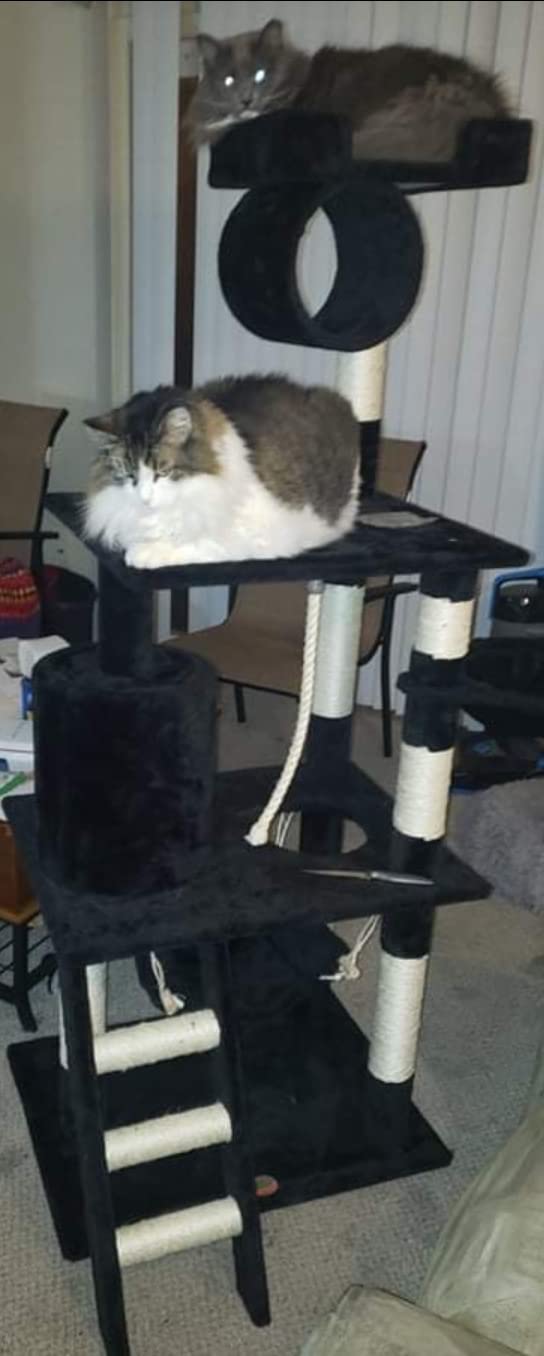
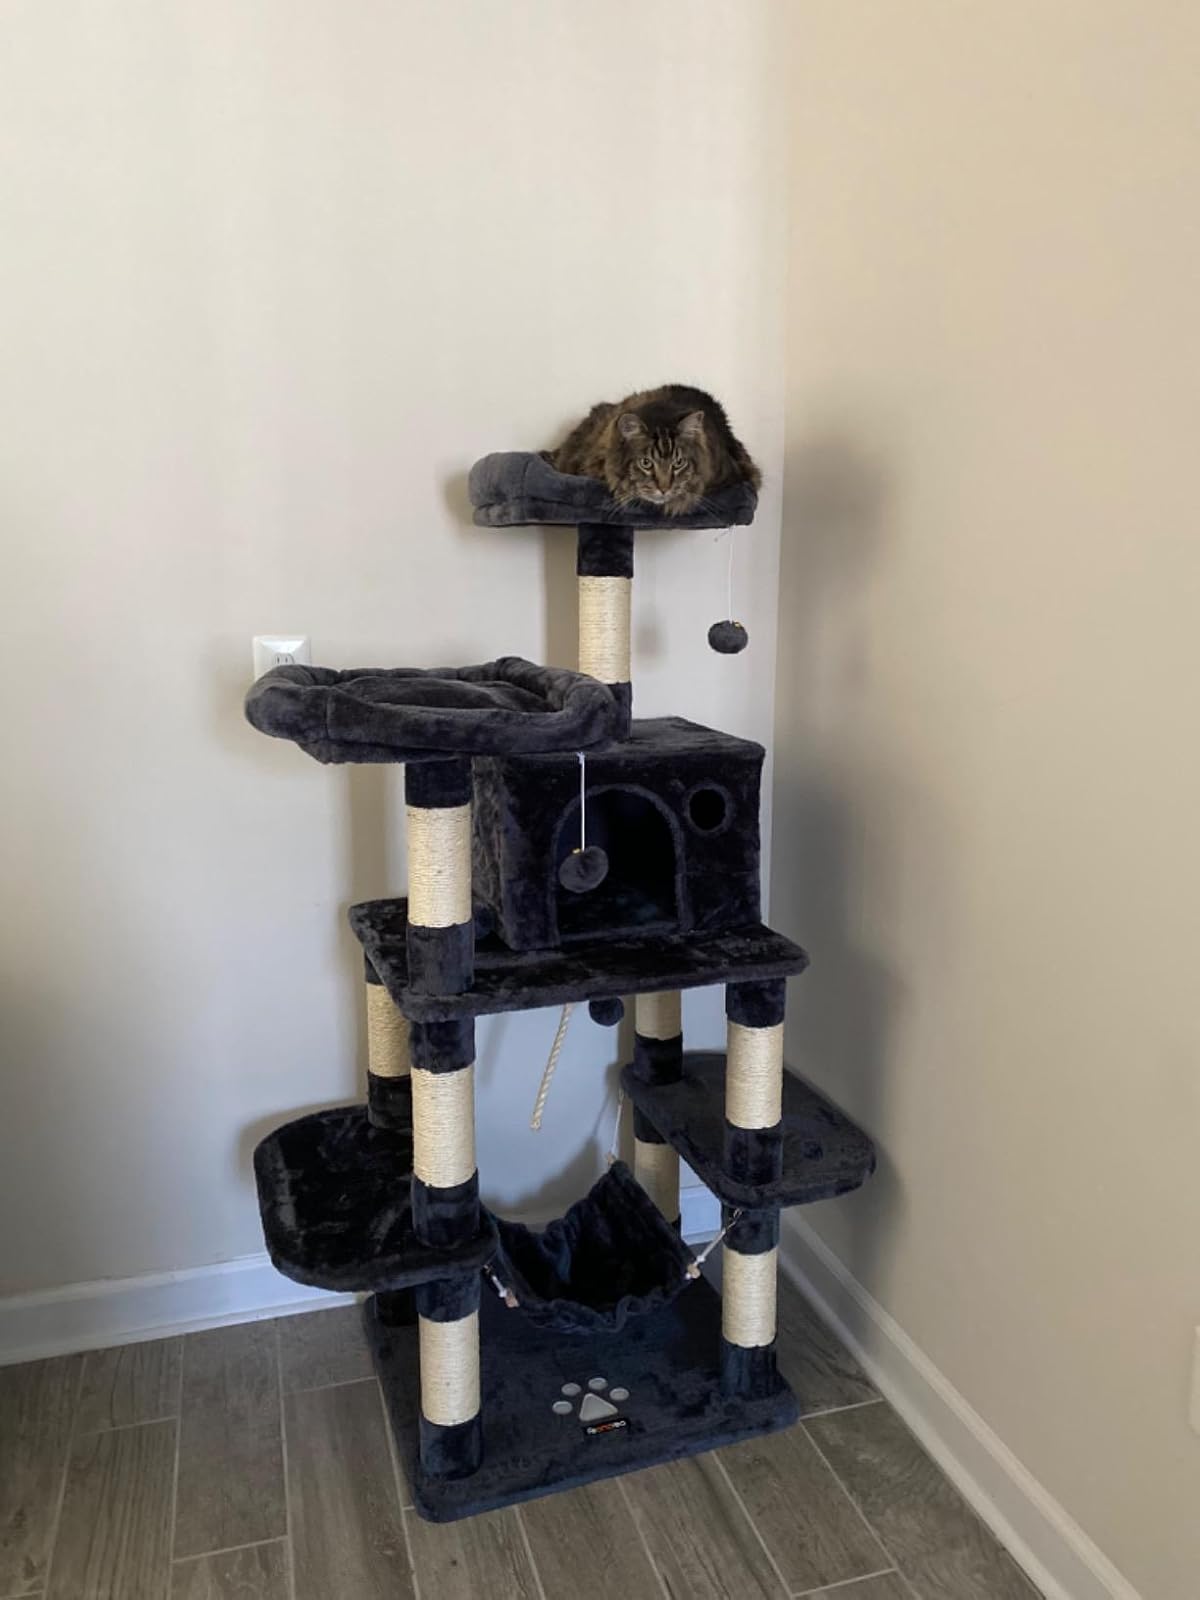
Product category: items_cat tree
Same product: no